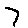
Label: 7